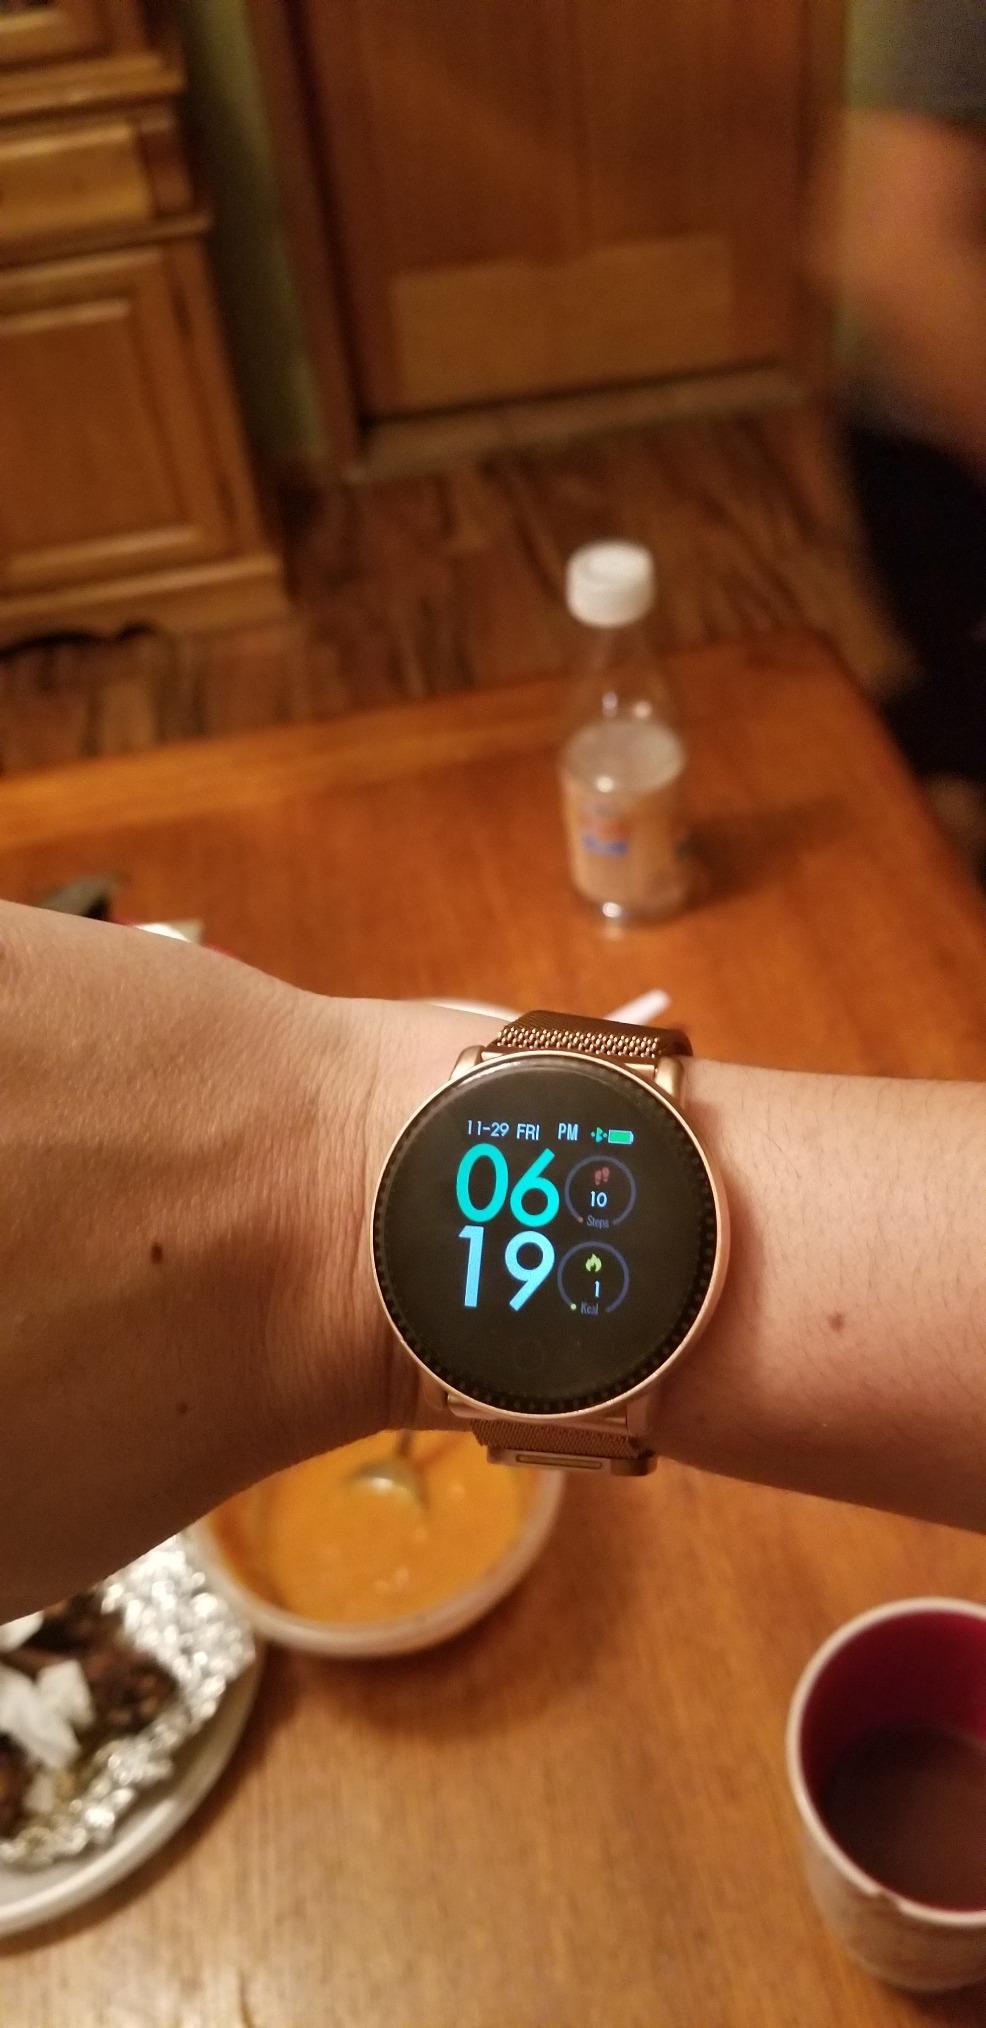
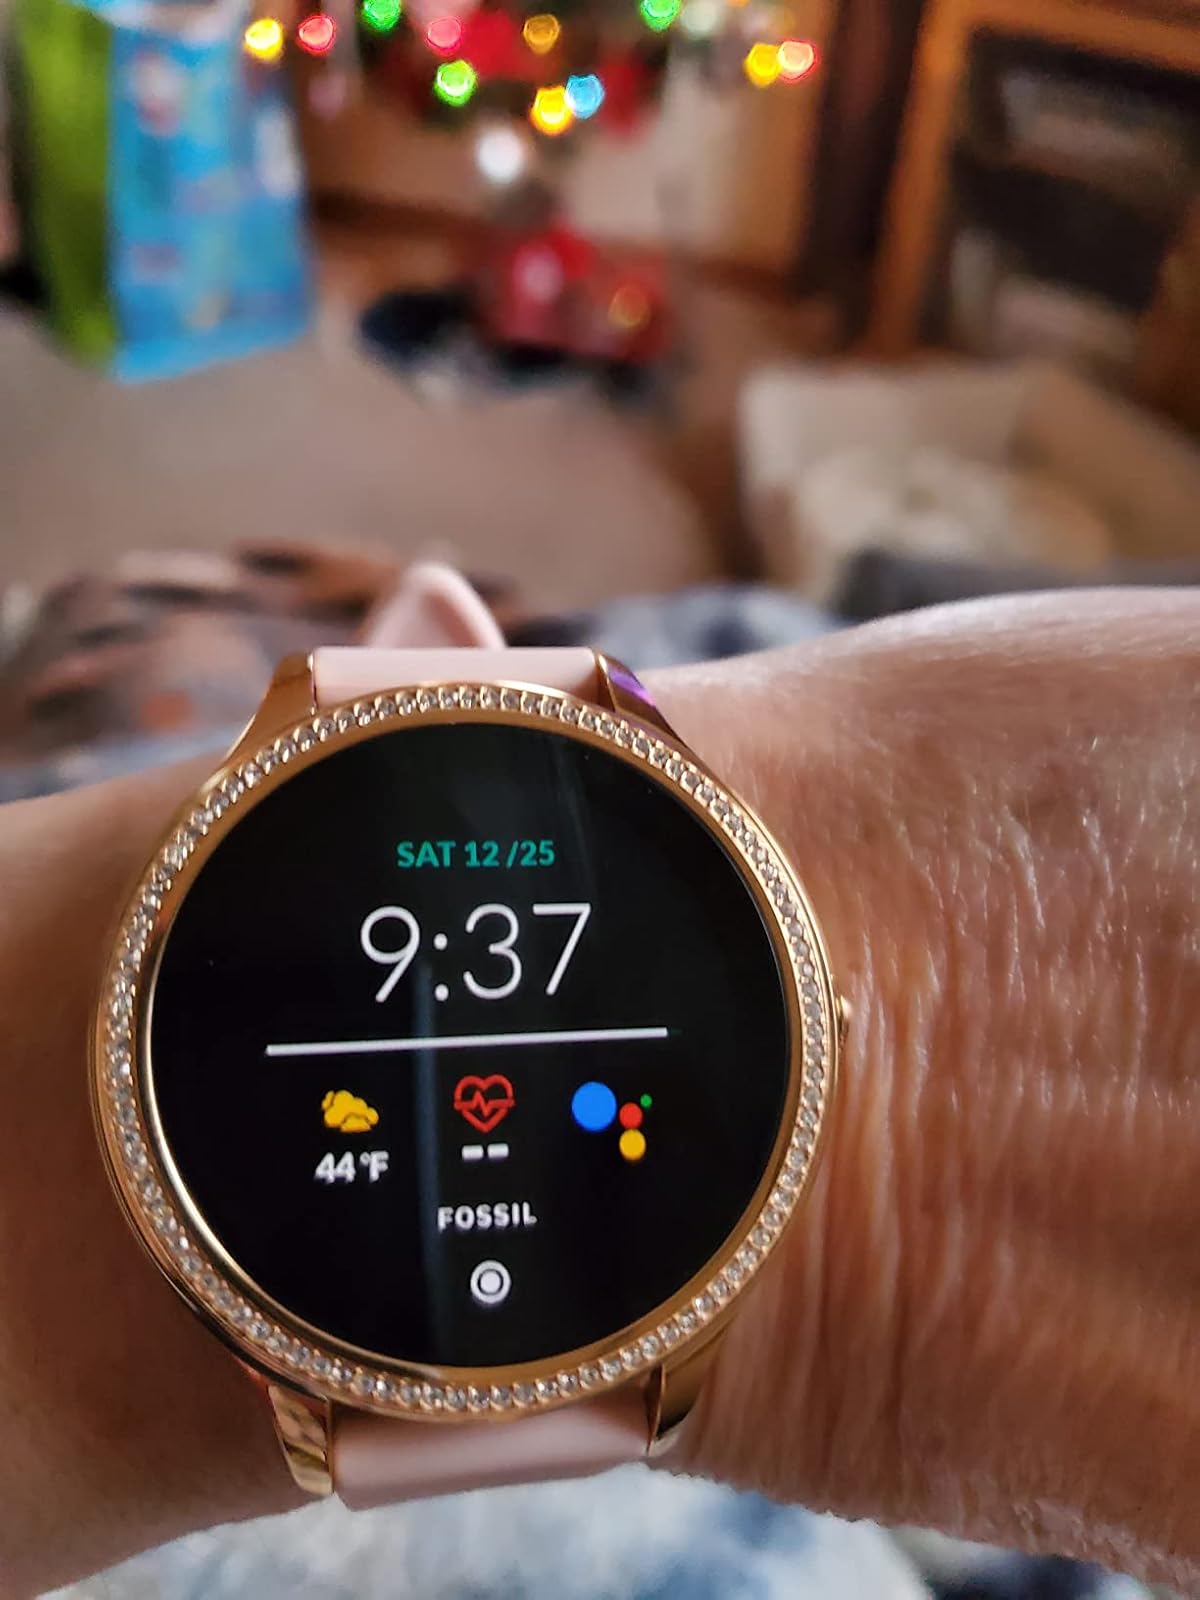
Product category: smartwatch
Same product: no